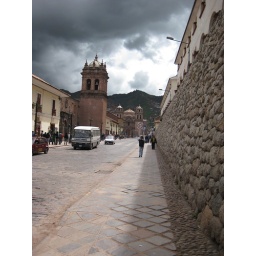
street near san pedro market featuring original inca walls